Dionysius Pantelić

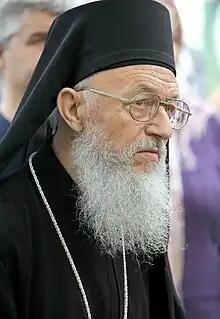

Dionysius Pantelić (16 October 1932 – 3 June 2023) was a Serbian Eastern Orthodox theologian and archimandrite. He was a priest and was the hegumen of from 1974 to 2005.